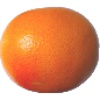
Label: Grapefruit Pink 1